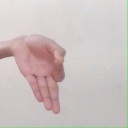
अक्षर: ज्ञ